İzmir

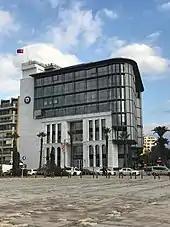
İzmir Chamber of Commerce in Konak

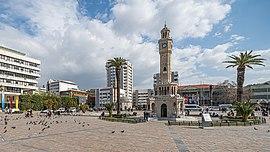
The Clock Tower is the symbol of the city.

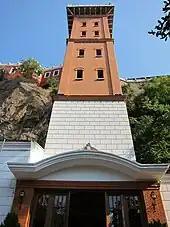
Asansör (1907) offers panoramic views of the city.

The upper city of İzmir was captured from its Aydinid rulers by the Ottomans for the first time in 1389 during the reign of Bayezid I, who led his armies toward the five Western Anatolian Beyliks in the winter of the same year he had come to the throne. In 1402, however, Timur (Tamerlane) won the Battle of Ankara against the Ottomans, putting a serious check on the Ottoman state for the two following decades and handing back the territories of most of the Beyliks to their former ruling dynasties. Timur attacked and destroyed Smyrna and was responsible for the massacre of most of the Christian population, which constituted the vast majority in Smyrna. In 1415, Mehmet I took back İzmir for the Ottomans for the second time. With the death of the last bey of Aydın, İzmiroğlu Cüneyd Bey, in 1426 the city passed fully under Ottoman control. İzmir's first Ottoman governor was Alexander, a converted son of the Bulgarian Shishman dynasty. During the campaigns against Cüneyd, the Ottomans were assisted by the forces of the Knights Hospitaller who pressed the Sultan to return the port castle to them. However, the sultan refused to make this concession, despite the resulting tensions between the two camps, and he gave the Hospitallers permission to build a castle (the present-day Bodrum Castle) in Petronium (Bodrum) instead.